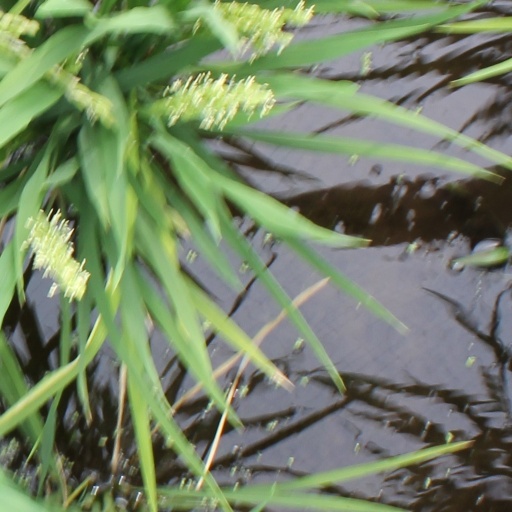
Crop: rice